Jet Lag: The Game

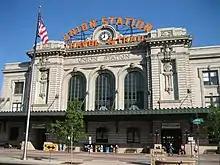
Season 2 began and ended at the flagpole in front of Denver Union Station.

The second season premiered on June 29, 2022. Starting and finishing at Denver Union Station in Denver, Colorado, Denby and Joseph Pisenti (host of the YouTube channel RealLifeLore) compete against Chase and Doyle to be the first to circumnavigate the world. To count as a circumnavigation, each team must travel at least and cross all meridians. Teams started with a travel budget and could earn more by completing challenges selected from a deck of cards. Once a team completes a challenge, the same challenge cannot be completed by the opposing team. To encourage onward travel, the second challenge completed within a radius is worth half the stated value, and any subsequent challenge is worth one quarter of its stated value.